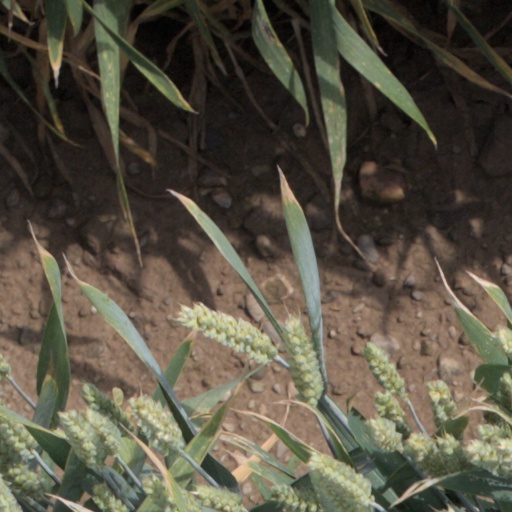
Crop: wheat